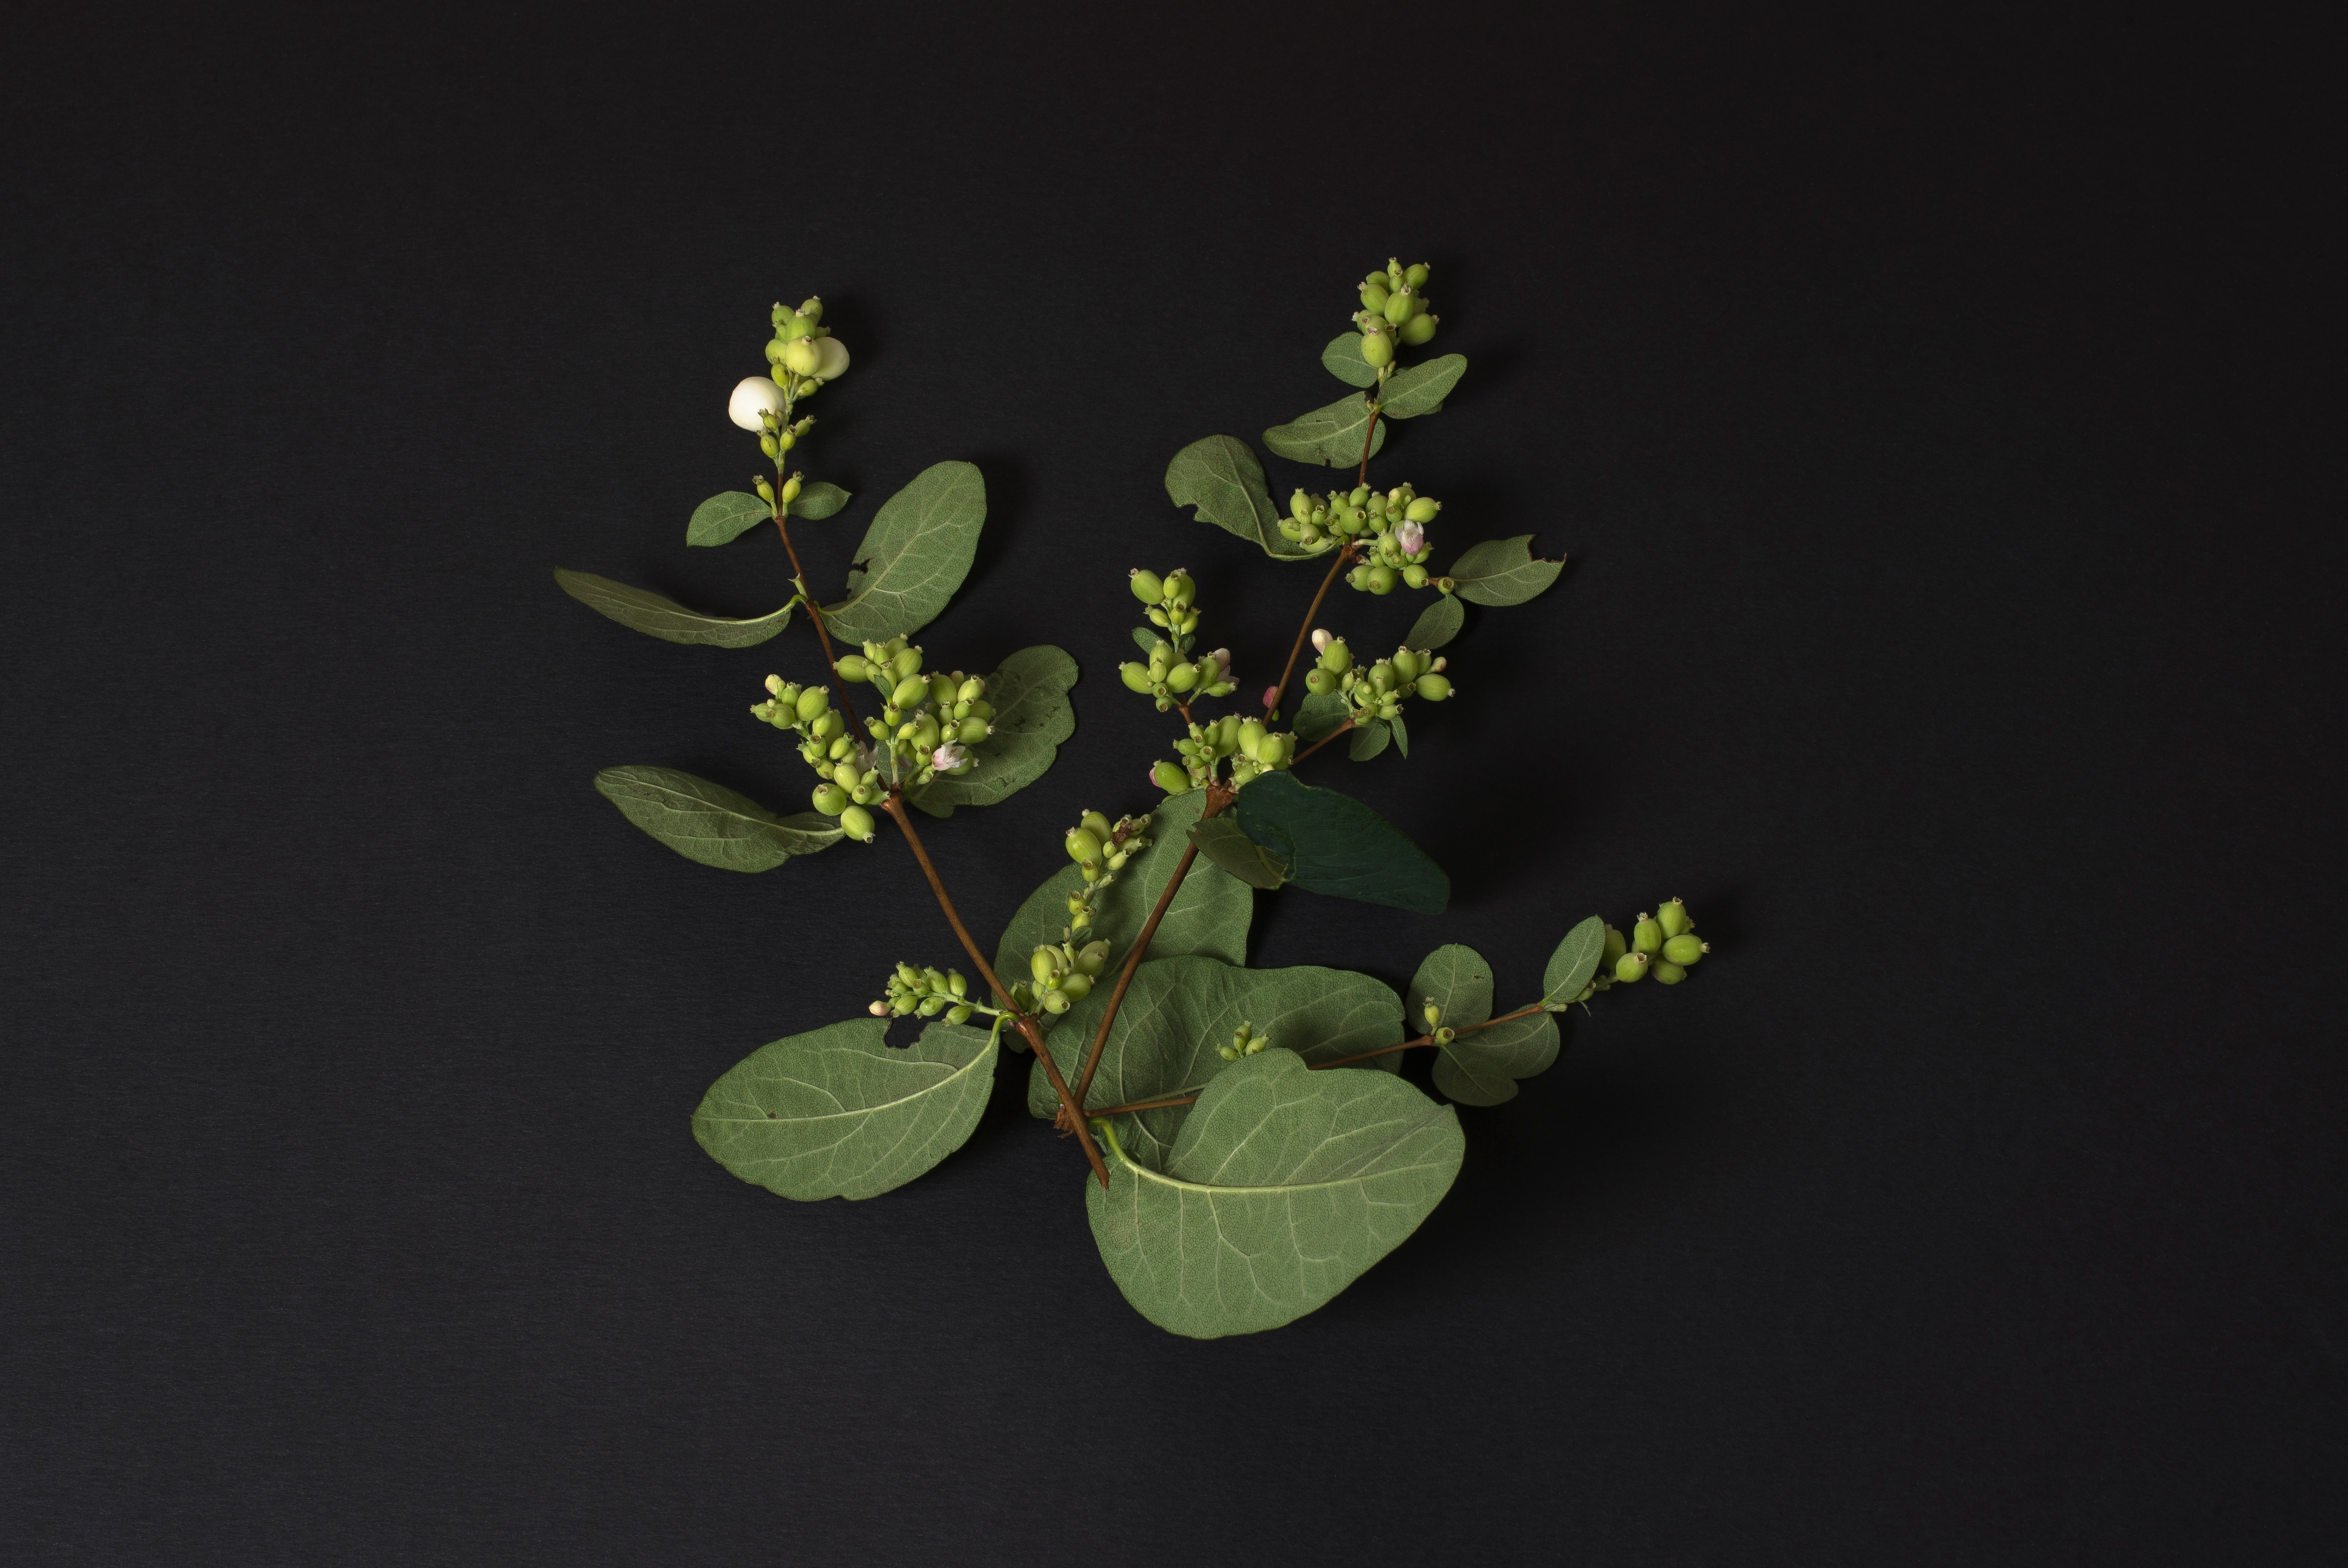
branch, plant, leaf, flower, petal, green, herb, produce, botany, flora, shrub, macro photography, flowering plant, plant stem, land plant